Janssen Pharmaceuticals

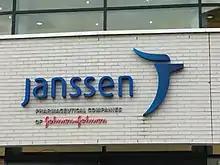
Janssen (Leiden, 2021)

The roots of what would become Janssen Pharmaceuticals date back to 1933. In 1933, Constant Janssen, the father of Paul Janssen, acquired the right to distribute the pharmaceutical products of Richter, a Hungarian pharmaceutical company, for Belgium, the Netherlands and Belgian Congo. On 23 October 1934, he founded the "N.V. Produkten Richter" in Turnhout. In 1937, Constant Janssen acquired an old factory building in the "Statiestraat 78" in Turnhout for his growing company, which he expanded during World War II into a four-story building. Still a student, Paul Janssen assisted in the development of paracetamol (USP: acetaminophen, often referred to generically under the trademark Tylenol) under the name Perdolan, which would later become well-known. After the war, the name for the company products was changed to "Eupharma", although the company name "Richter" would remain until 1956.